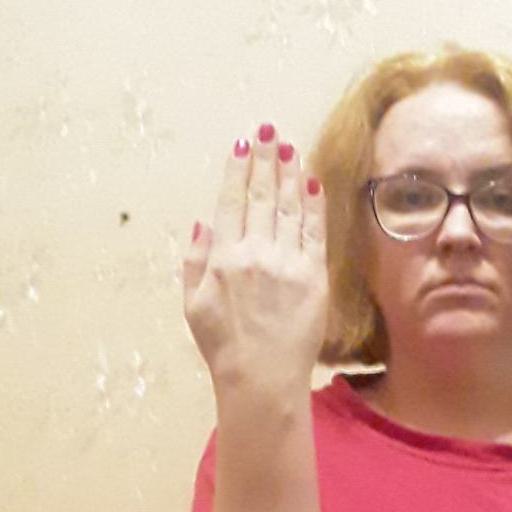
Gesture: stop_inverted